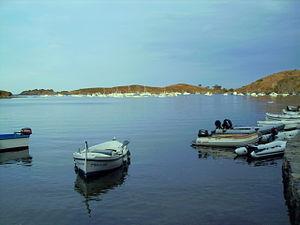
Portlligat, ou Port Lligat, est un petit village de pêcheurs de la comarque d'Alt Empordà, dans la province de Gérone, au nord de la Catalogne, en Espagne.